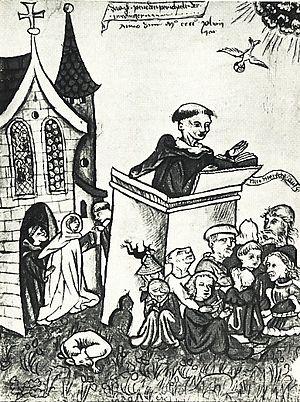
Bertold de Ratisbonne, né à Ratisbonne vers 1220 et mort dans la même ville le 13 décembre 1272, est l'un des plus célèbres prédicateurs allemands de la fin du Moyen Âge classique.